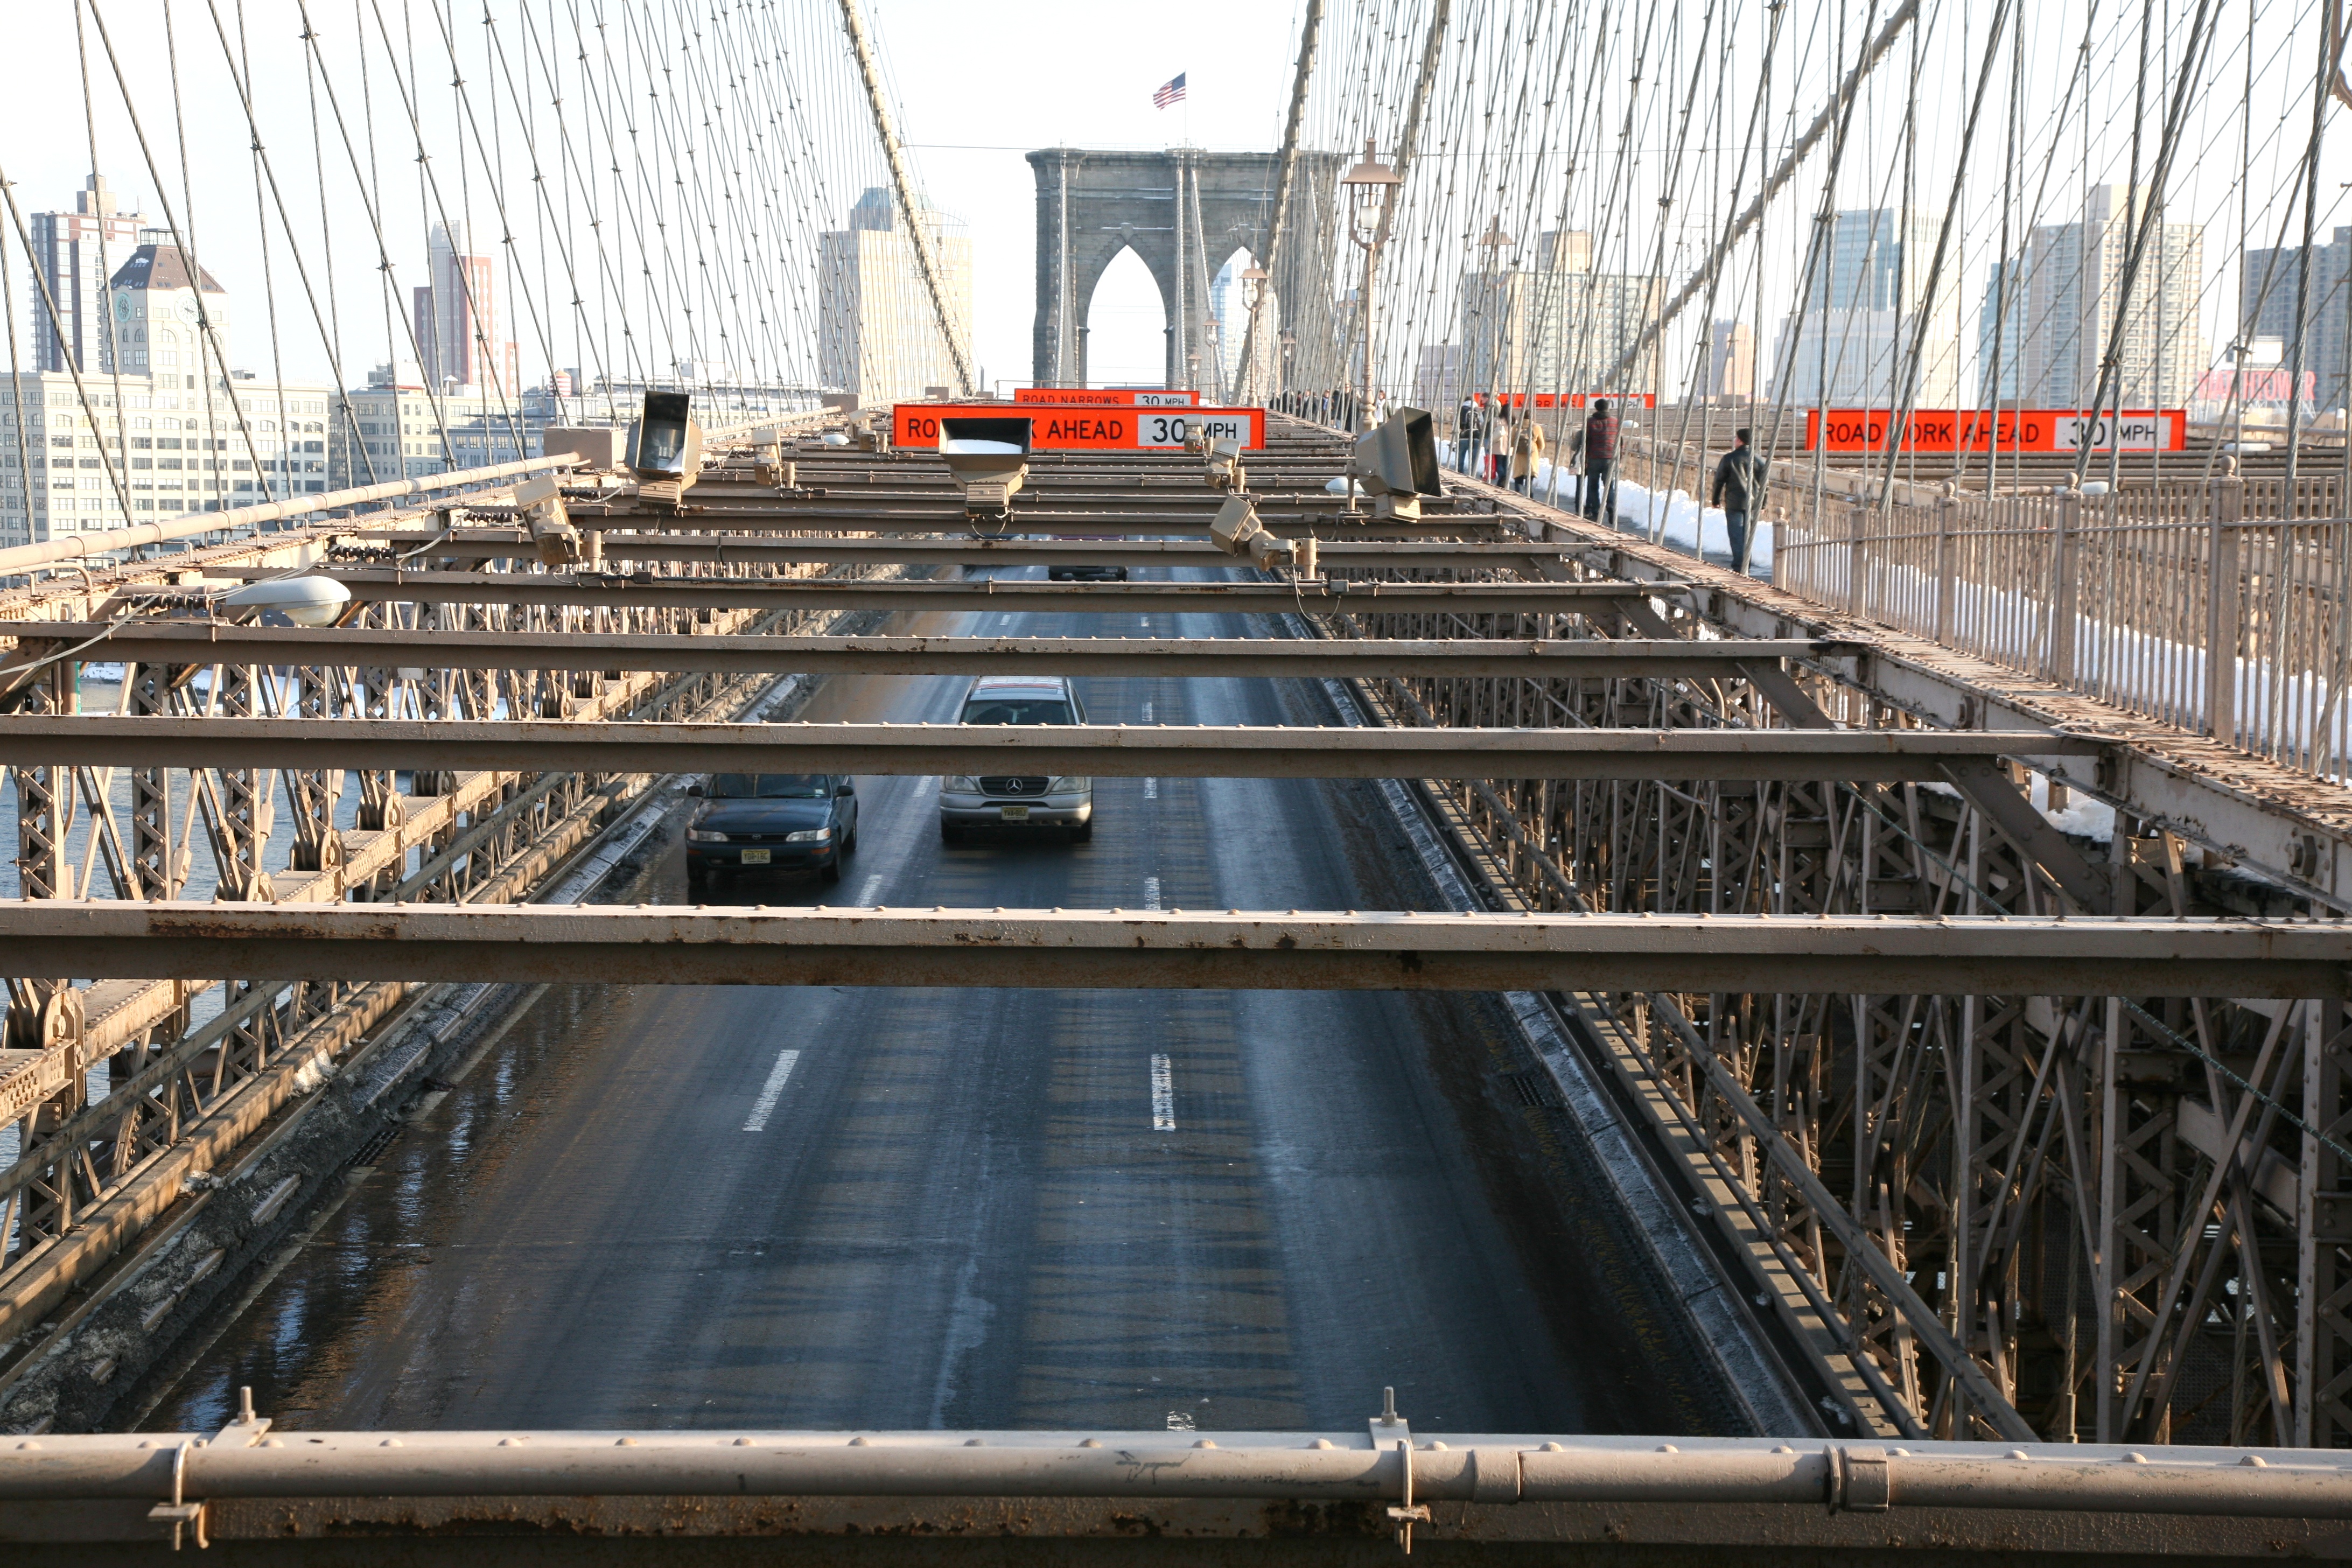
structure, bridge, construction, vehicle, nyc, mast, stadium, arena, newyork, suspensionbridge, brooklynbridge, newyorkcity, ny, promenade, sport venue